Question: How is the sky?
Tambaya: Yaya sararin sama yake?
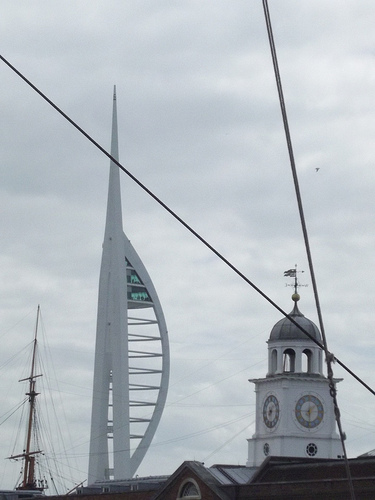
Answer: Cloudy.
Amsa: Da hadari.